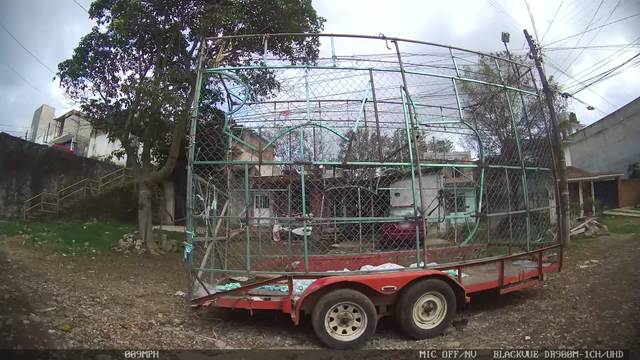
Region: Mexico
Coordinates: 19.567, -96.926